Independencia District, Lima

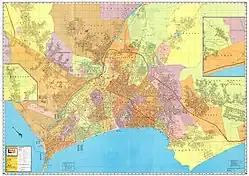
Independence district on the map of Metropolitan Lima in 1977

In 1989 due to the territorial reduction of the district of San Martín de Porres by the creation of the district of Los Olivos, the old industrial area of 2.40 square kilometers, which is delimited by Avenue Panamericana Norte, Avenue Naranjal, Avenue Tupac Amaru and Avenue Tomas Valle, and made up of the Mesa Redonda, El Naranjal, Industrial Panamericana Norte, Industrial El Naranjal and Industrial Mulería urbanizations, became a disputed territory between Independencia and San Martin de Porres.